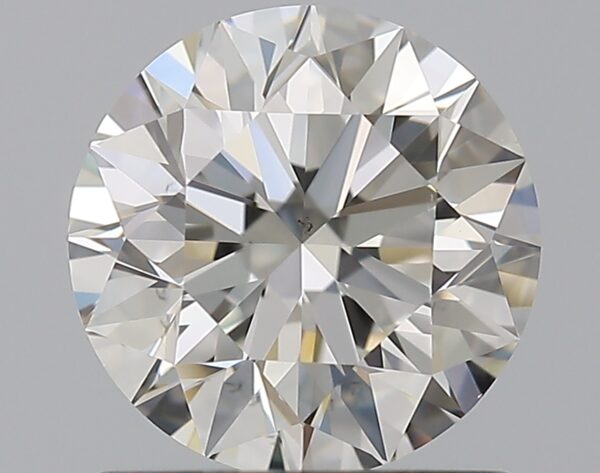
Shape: round
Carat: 1.09
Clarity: VS1
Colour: I
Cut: EX
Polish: EX
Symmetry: EX
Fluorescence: N
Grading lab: GIA
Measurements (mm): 6.56 x 6.6 x 4.11